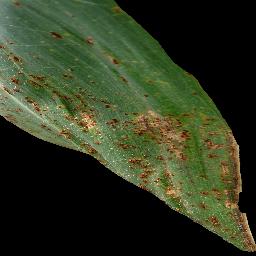
Label: Corn_(Maize)___Common_Rust